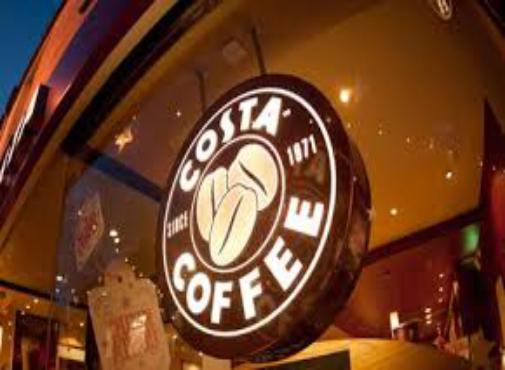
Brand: Costa Coffee
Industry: Food